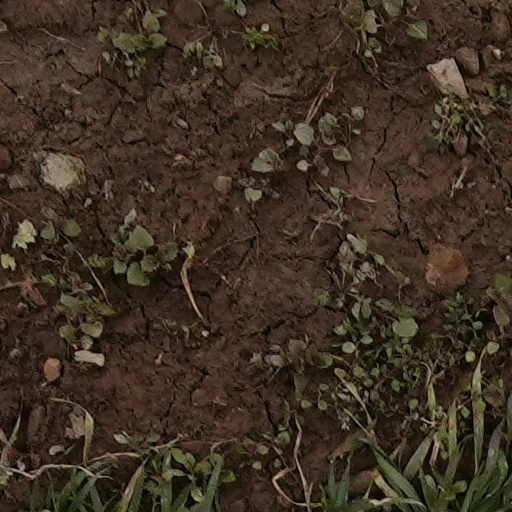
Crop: wheat